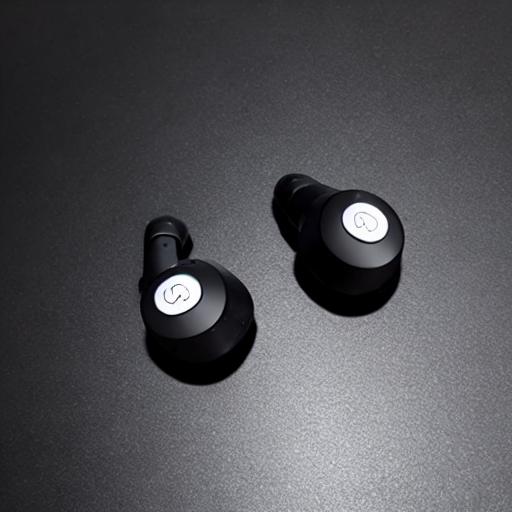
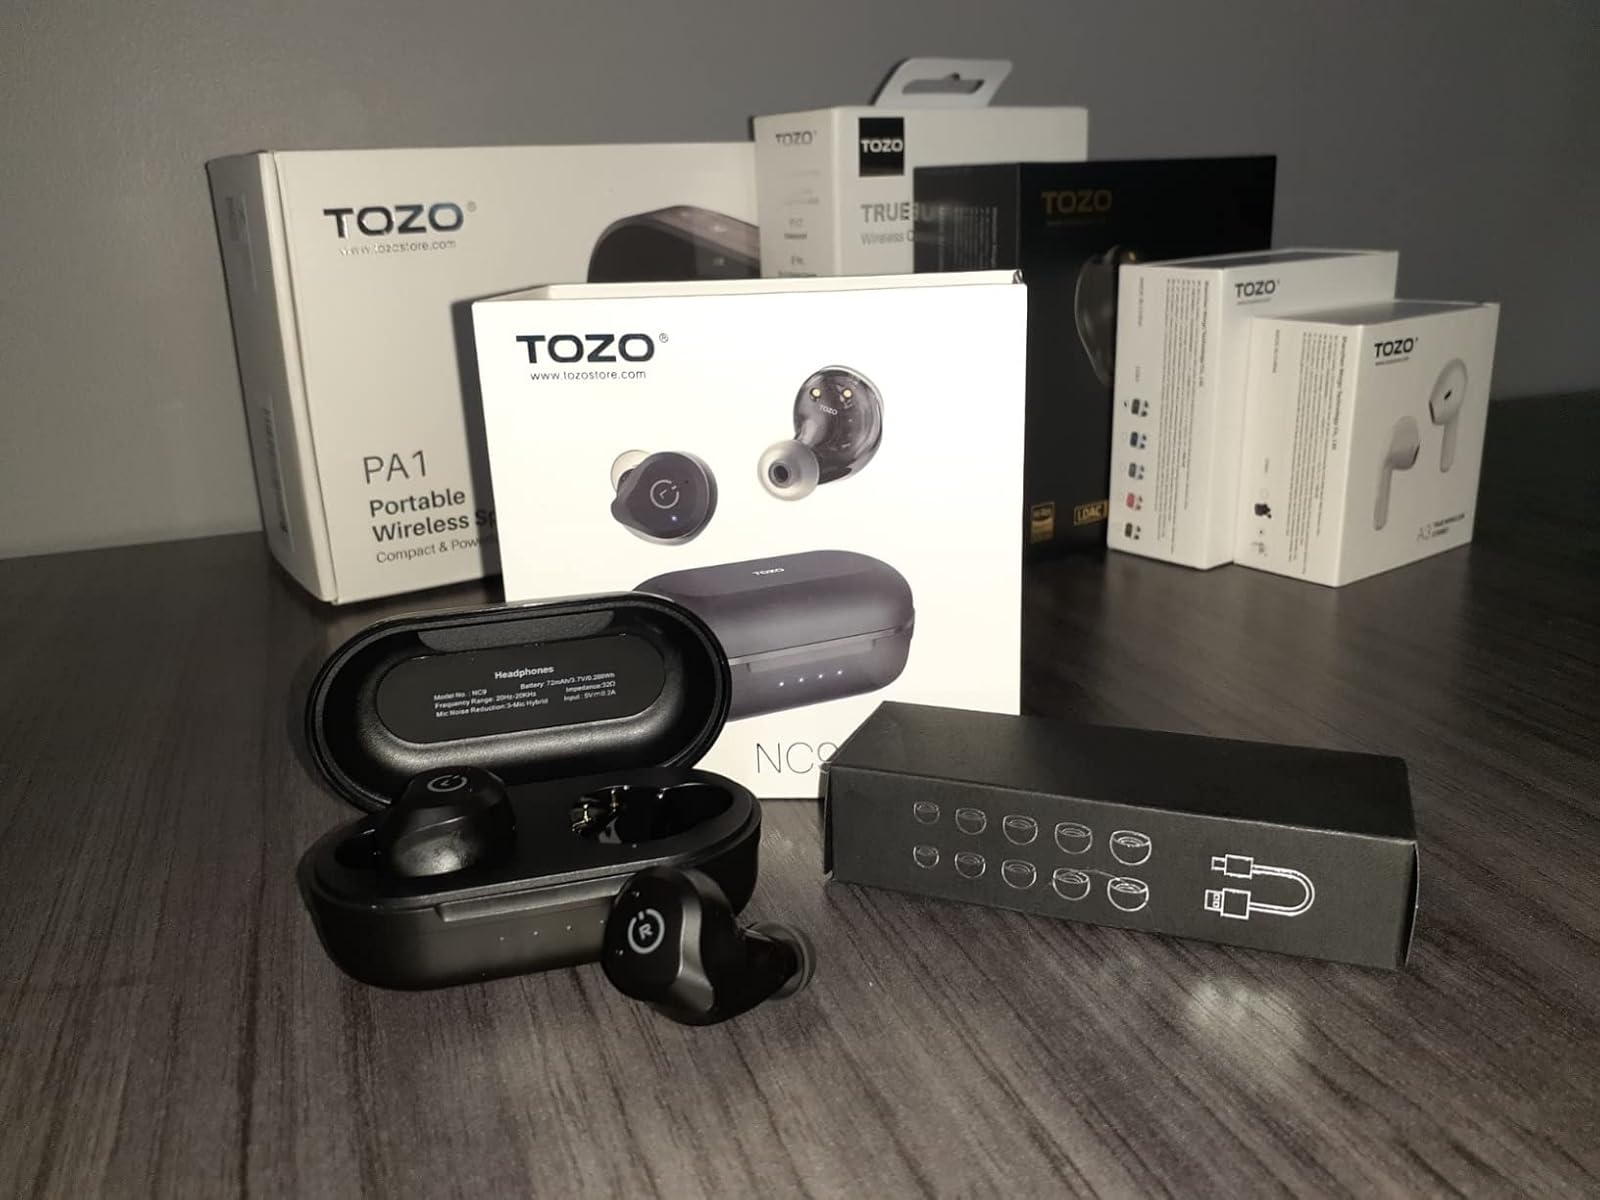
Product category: earbuds
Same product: no